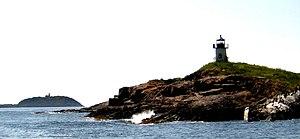
Pond Island est une petite île située dans Muscongus Bay, sur le littoral du Comté de Sagadahoc dans l'État du Maine. Elle fait partie administrativement de la ville de Phippsburg.
Le phare de Pond Island est un phare actif situé sur Pond Island, à l'embouchure de la rivière Kennebec dans le Comté de Sagadahoc.